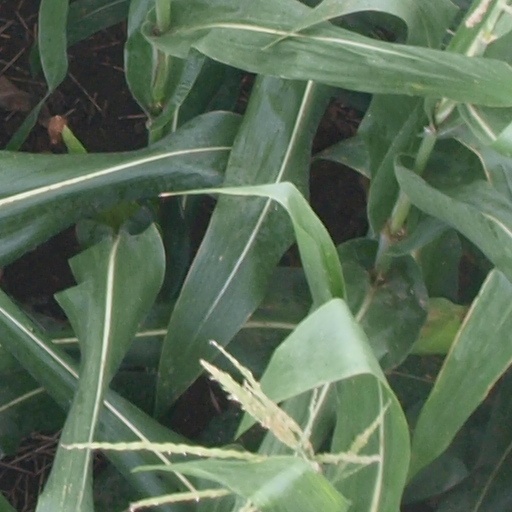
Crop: maize; corn